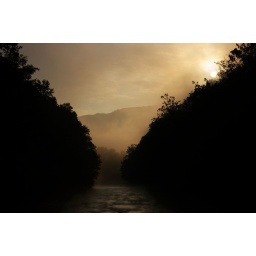
river in clouds